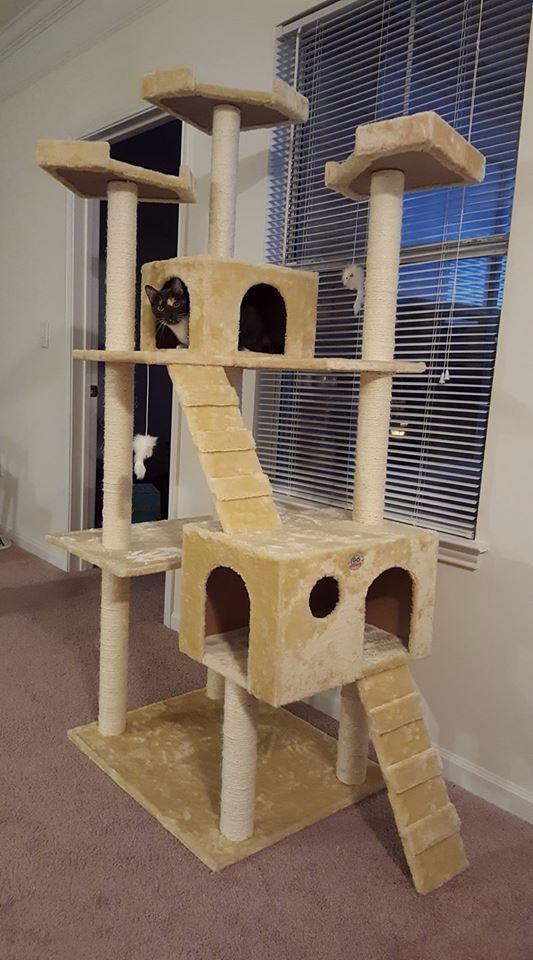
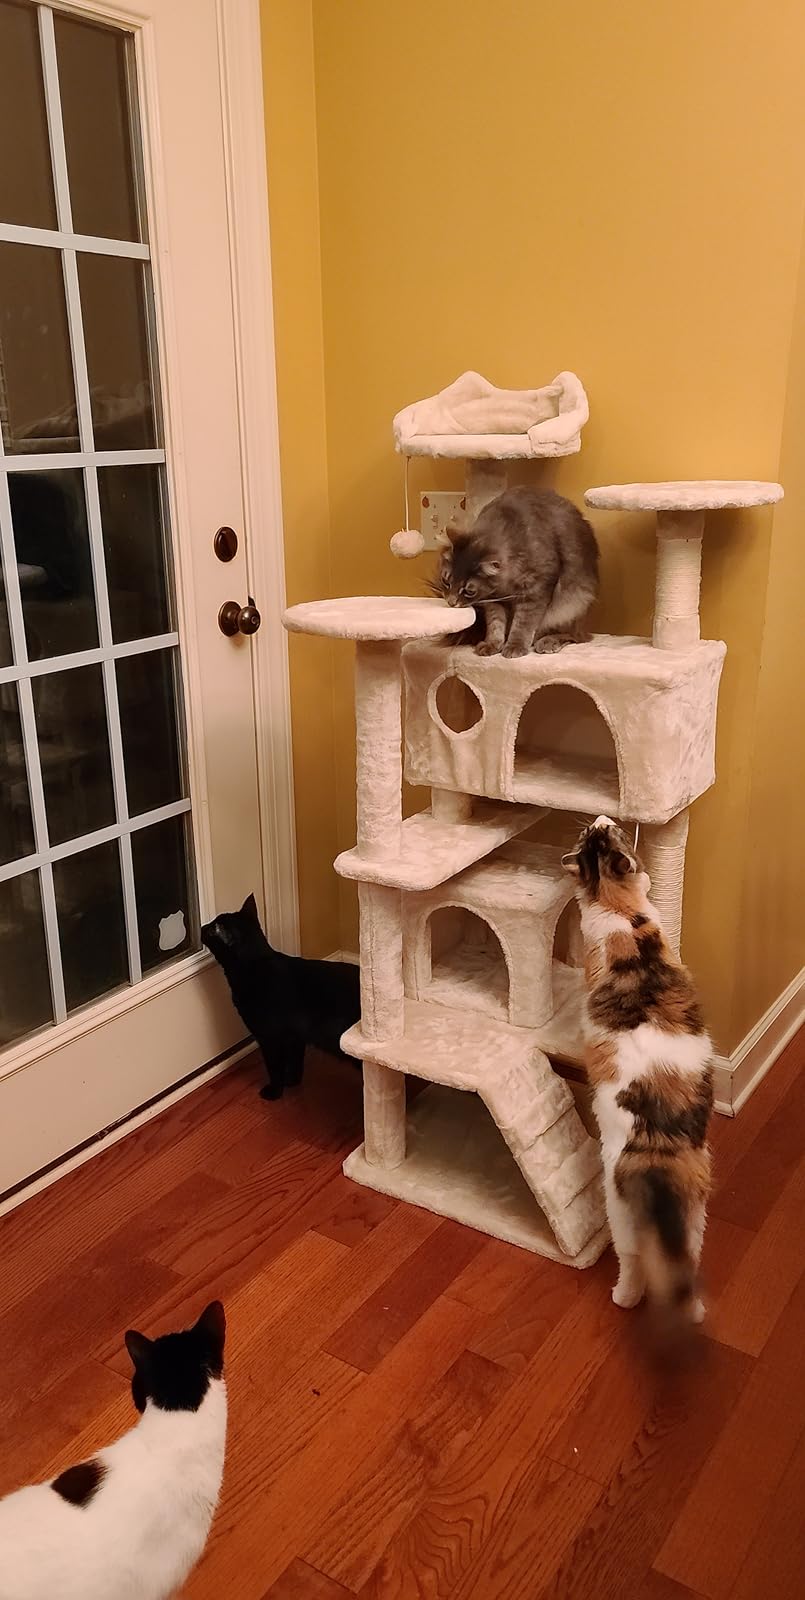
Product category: items_cat tree
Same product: no